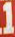
Number: 1